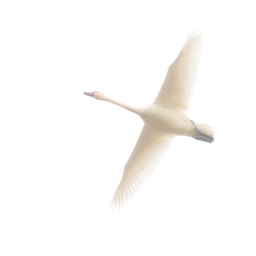
White on white - swan in the fog